Fitzroy County

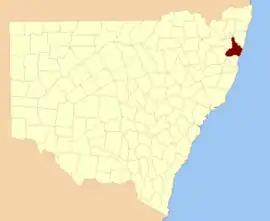
Location in New South Wales

Fitzroy County is one of the 141 cadastral divisions of New South Wales. It lies south of the Orara River, and north of the Bellinger River, and includes Coffs Harbour.